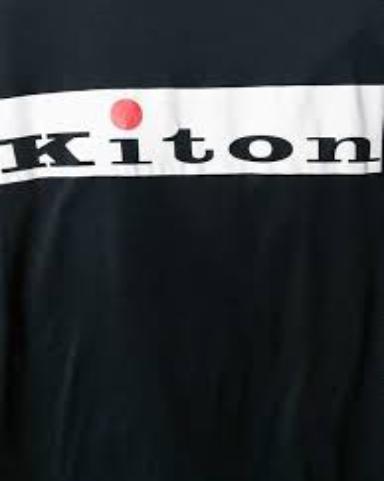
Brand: Kiton
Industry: Clothes